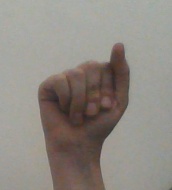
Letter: saad